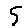
Label: 5